List of rail accidents (2000–2009)

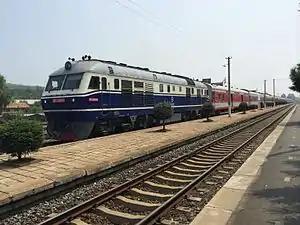
K215 passenger train from Beijing to Tumen (2007)

February 2 – "United Kingdom" – Grayrigg derailment: A Virgin Trains West Coast Pendolino service from London Euston to Glasgow Central derailed at Grayrigg Cottage near Oxenholme, Cumbria, United Kingdom, killing a woman.